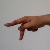
The image shows a hand gesture representing the letter 'P' in Indian Sign Language.